Maara

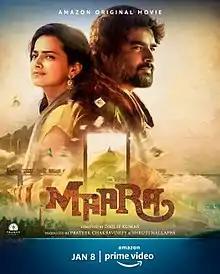
Release poster

Maara is a 2021 Indian Tamil-language adventure romantic drama film directed by Dhilip Kumar in his directorial debut, and produced by Prateek Chakravorty and Shruti Nallappa of Pramod Films. An adaptation of the 2015 Malayalam blockbuster movie "Charlie" by Martin Prakkat, the film stars R. Madhavan, Shraddha Srinath, Abhirami, and Sshivada.